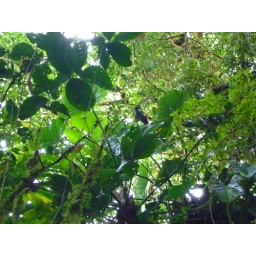
The same blue beaked bird in a different spot.